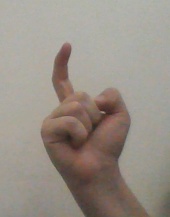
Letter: ra